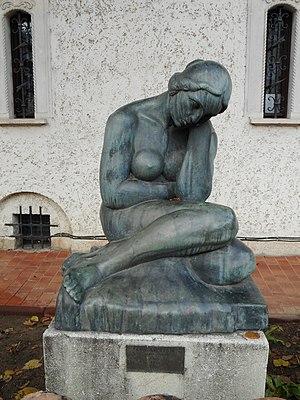
Elégie - Oscar Han - Musée Zambaccian (Bucarest)
Oscar Han, né le 3 décembre 1891 à Bucarest, et mort le 14 février 1976 dans la même ville, est un sculpteur roumain.